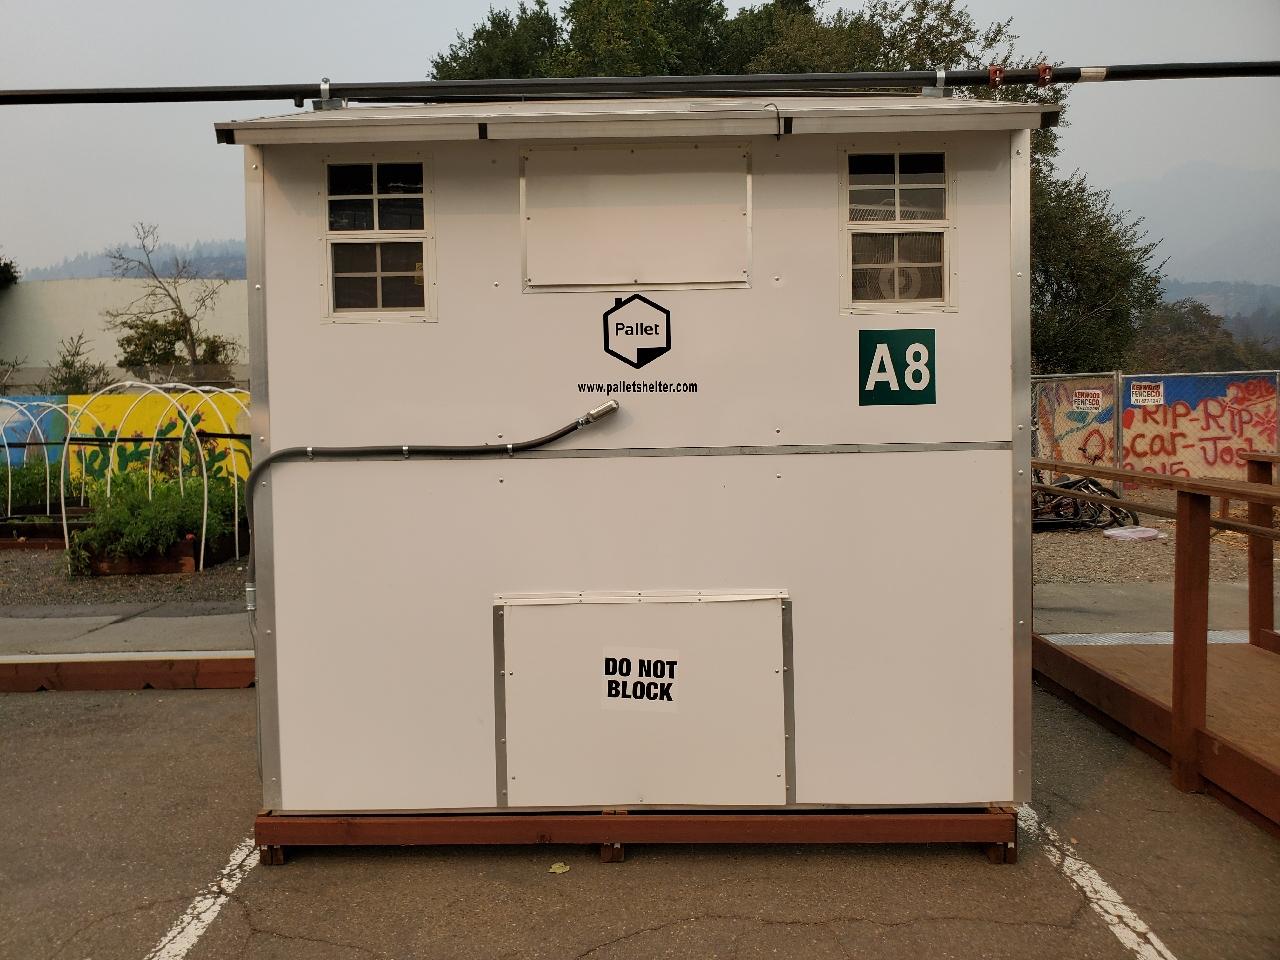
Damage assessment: no_damage